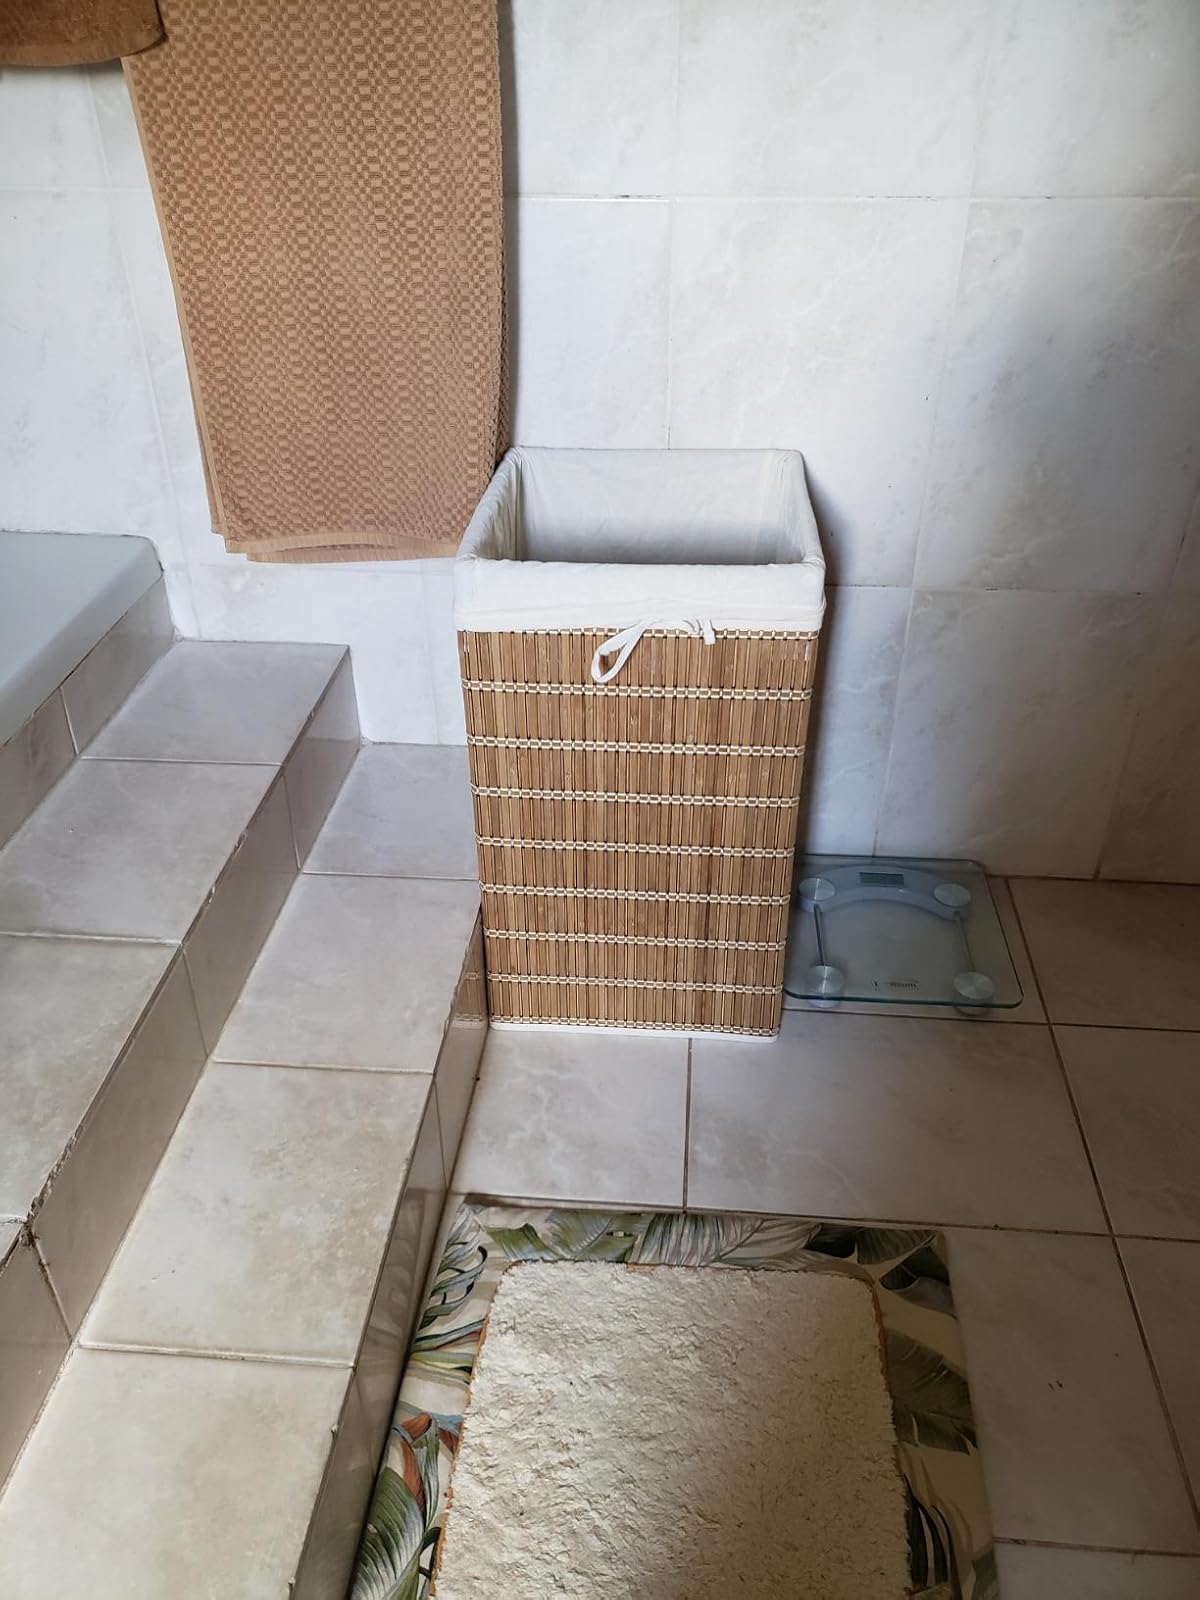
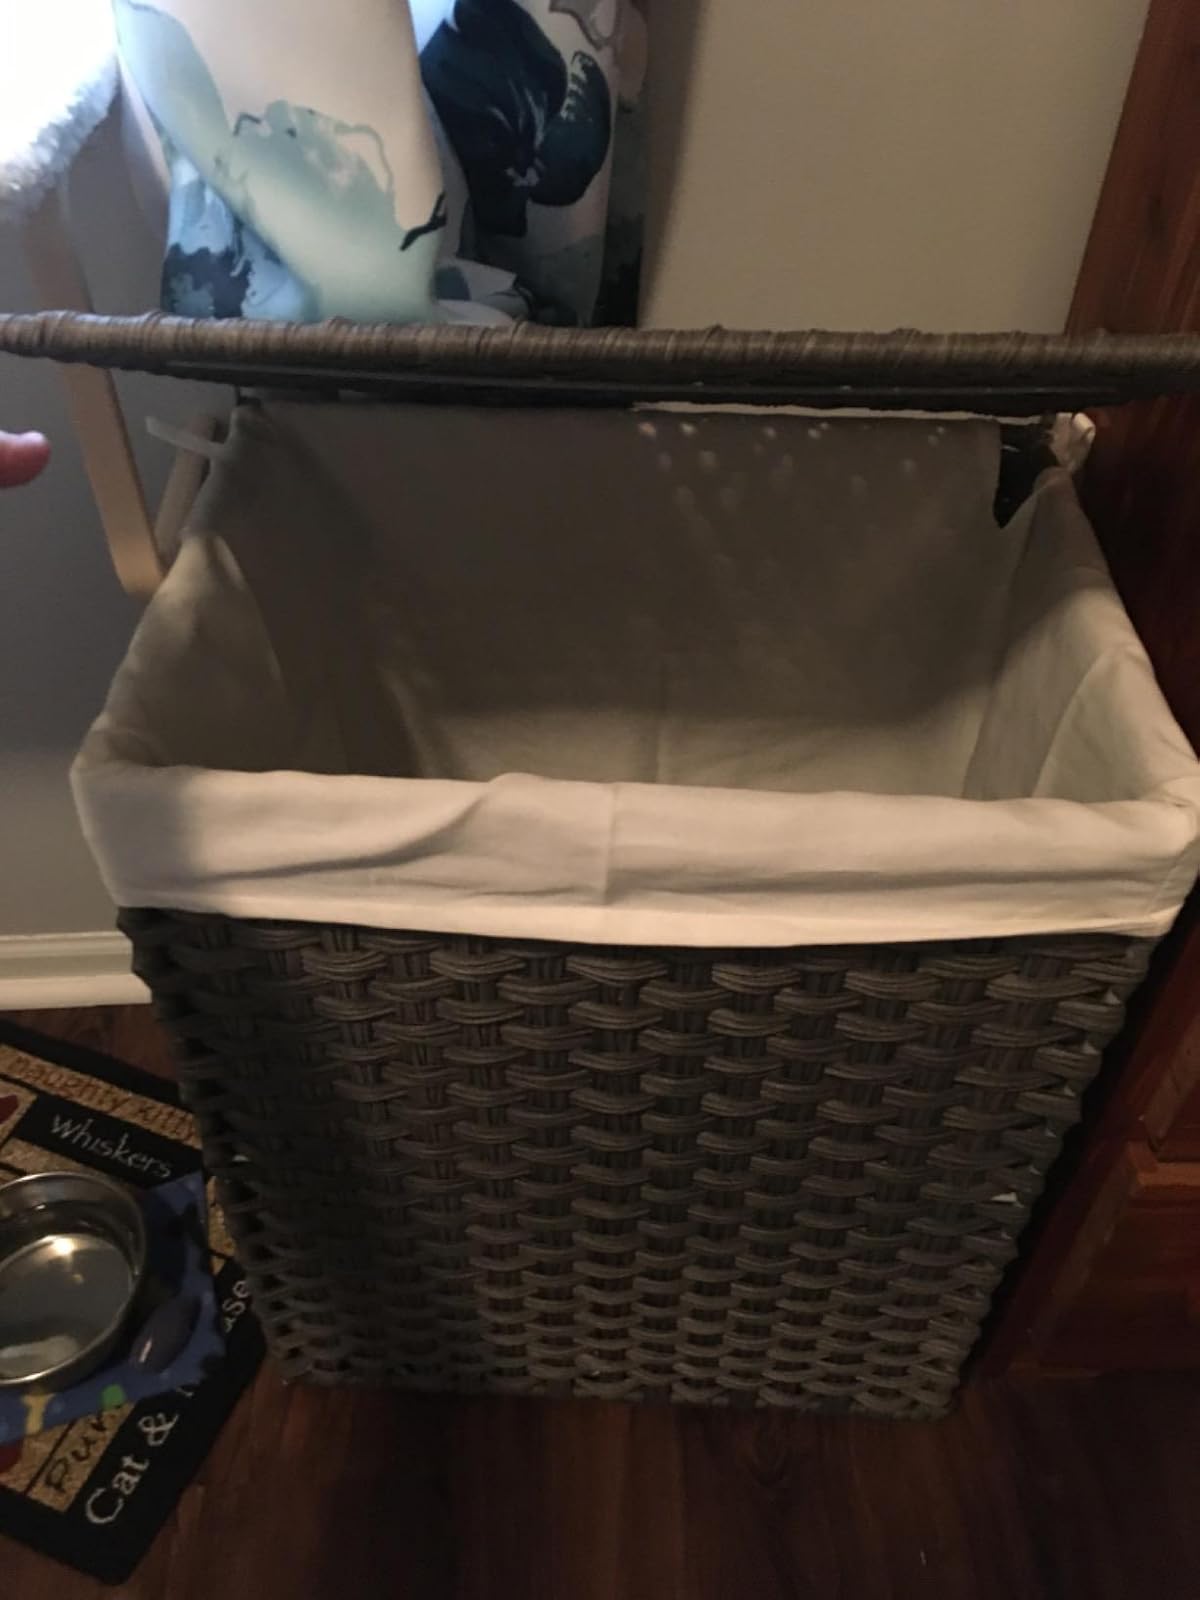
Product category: items_hamper
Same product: no